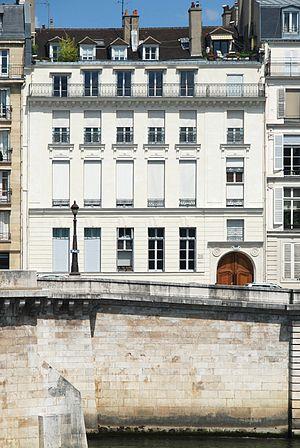
36, Quai de Béthune. Près de la porte il y a deux plaques: MARIE CURIE/ 1867-1934/ a habité cet immeuble/ DE 1912 à 1934 et ICI VECUT/ DE 1952 A 1976/ RENE CASSIN/ 1887-1976/ PRIX NOBEL DE LA PAIX/ EN 1968. Polski: Kamienica przy Quai de Béthune nr 36. Przy drzwiach znajduje się tabliczki: MARIE CURIE/ 1867-1934/ a habité cet immeuble/ DE 1912 à 1934 i ICI VECUT/ DE 1952 A 1976/ RENE CASSIN/ 1887-1976/ PRIX NOBEL DE LA PAIX/ EN 1968.